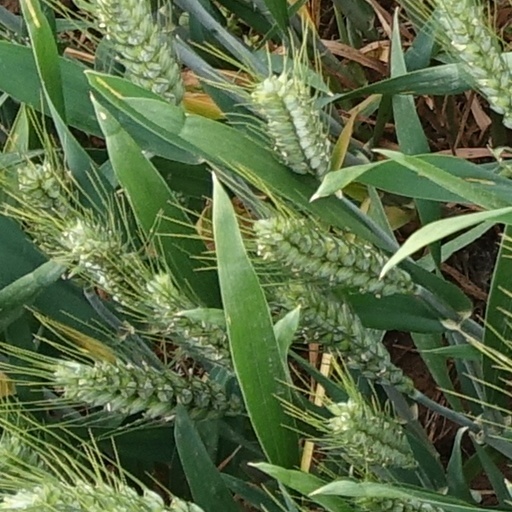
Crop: wheat